Esteban Terradas i Illa

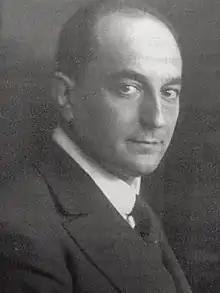
Esteve Terradas in 1925

Esteban Terrades i Illa (15 September 1883, in Barcelona – 9 May 1950, in Madrid) also known as Esteve Terradas, was a Spanish mathematician, scientist and engineer. He researched and taught widely in the fields of mathematics and the physical sciences, working not only in his native Catalonia, but also in the rest of Spain and in South America. He was also active as a consultant in the Spanish aeronautics, electric power, telephone and railway industries.